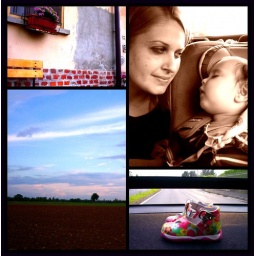
Auntie come with me in the countryside , we'll see a lot of trees , flowers and ...zzzzzzzz